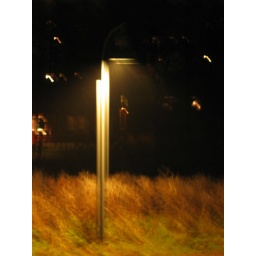
Day 7, street lamp in the rain